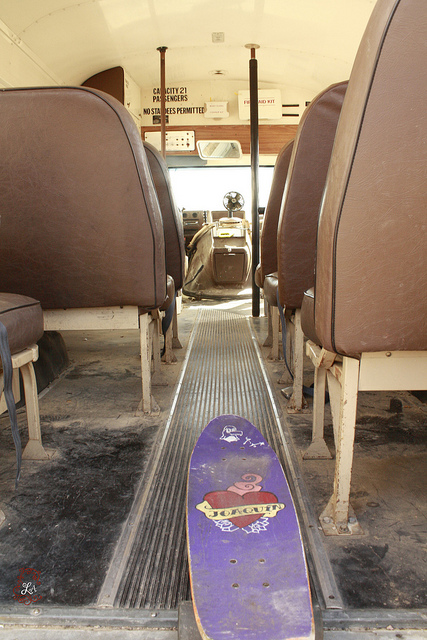
A purple skateboard sitting at the back of a bus isle.

A skateboard on the walkway in an old bus.

A purple skateboard is sitting in the middle of a dirty bus.